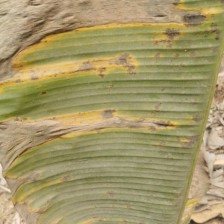
Label: pestalotiopsis